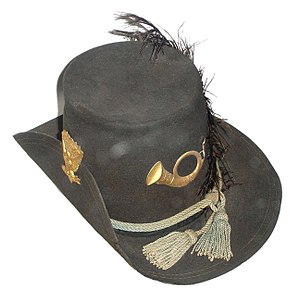
Hardee hat
Hardee hat med infanteri emblem; skyggen på denne hat, der findes i Gettysburg National Military Park, er ikke foldet efter forskrifterne
Hardee Hat.
"En Hardee hat eller Model 1858 Dress Hat med øgenavnet ""Jeff Davis"" var en reglementeret hat for menige i unionshæren under den amerikanske borgerkrig. De fleste soldater fandt den sorte filthat for tung og undgik at bruge den. I stedet brugte de en kepi eller en bredskygget hat. De kendteste med hardee-hatten var soldaterne i Unionens Iron Brigade; The Black-Hat Boys.